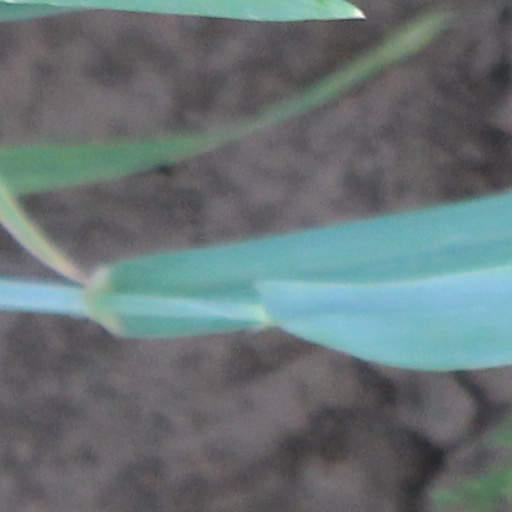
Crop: wheat